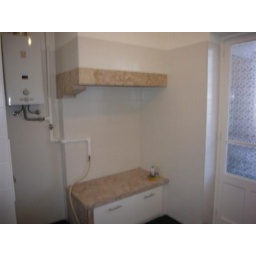
Kitchen. That's a kitchen chimney. The stove is put over that cabinet.